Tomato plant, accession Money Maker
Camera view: bottom (45 deg); turntable rotation: 270 degrees
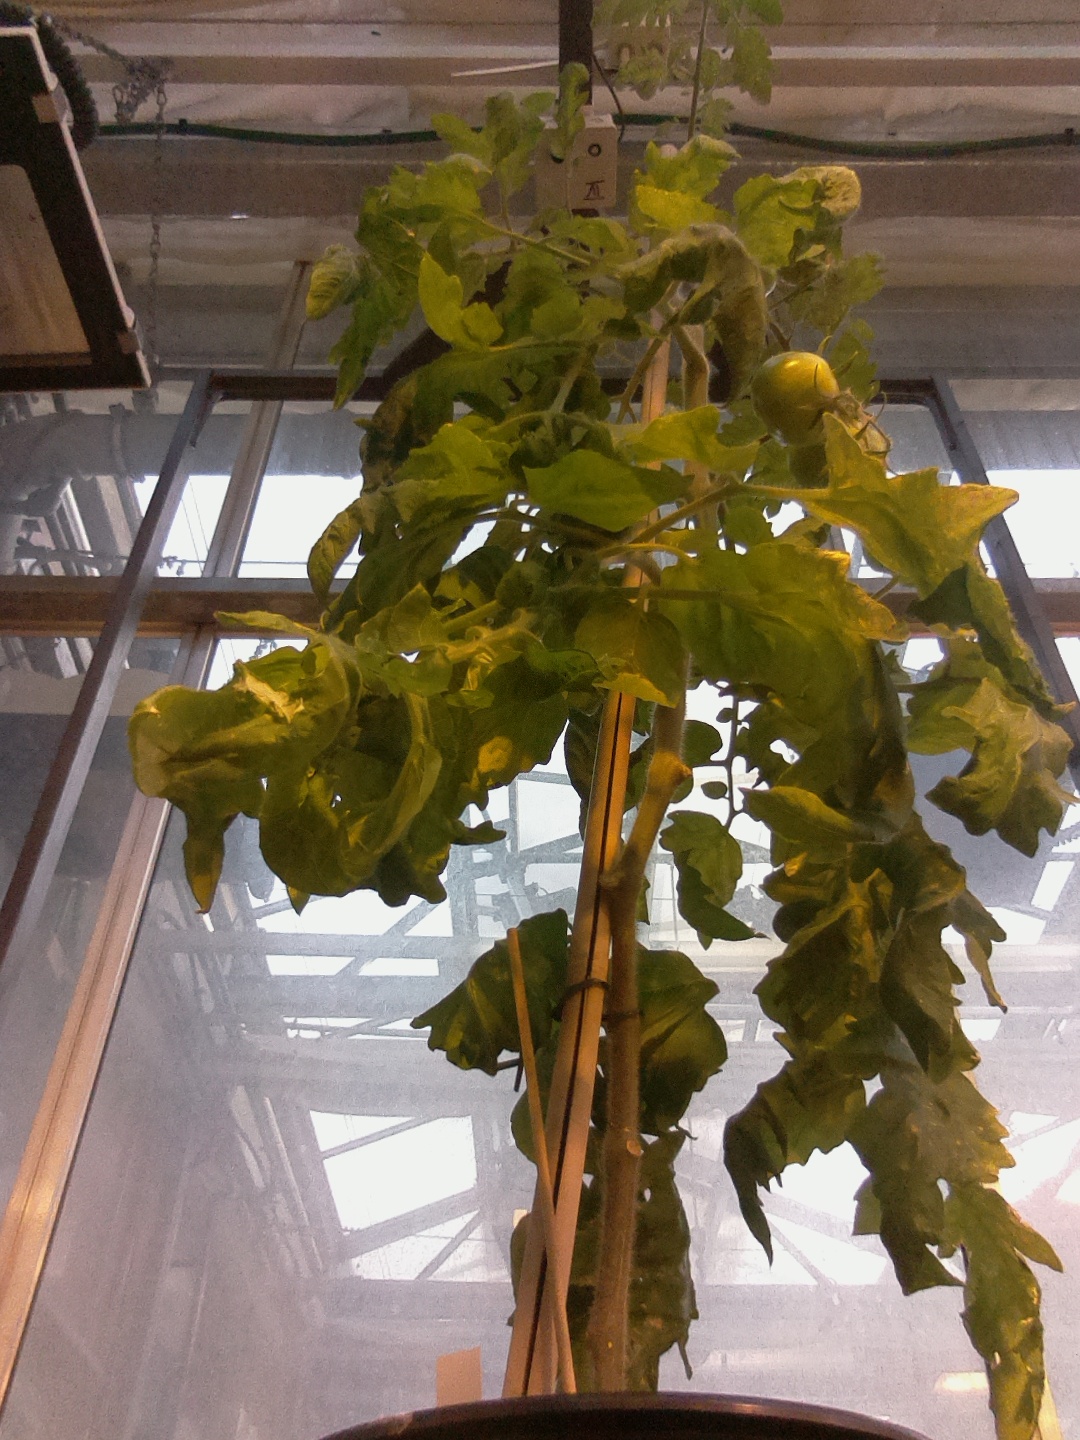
BBCH growth stage 79: 90% -100% of final fruit size